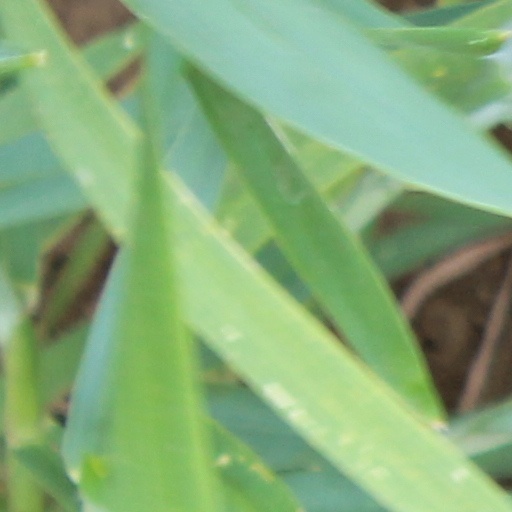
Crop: wheat